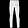
Label: Trouser